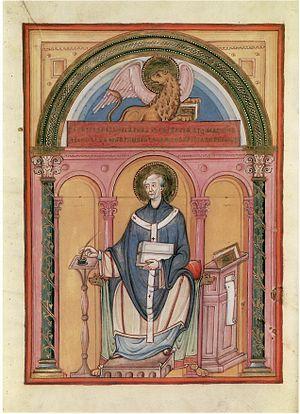
L'évangéliaire de la Sainte-Chapelle est un manuscrit enluminé de l'époque ottonienne conservé à la Bibliothèque nationale de France à Paris sous la cote Latin 8851.